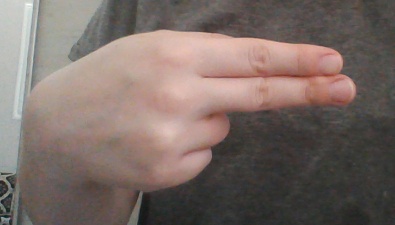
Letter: ain